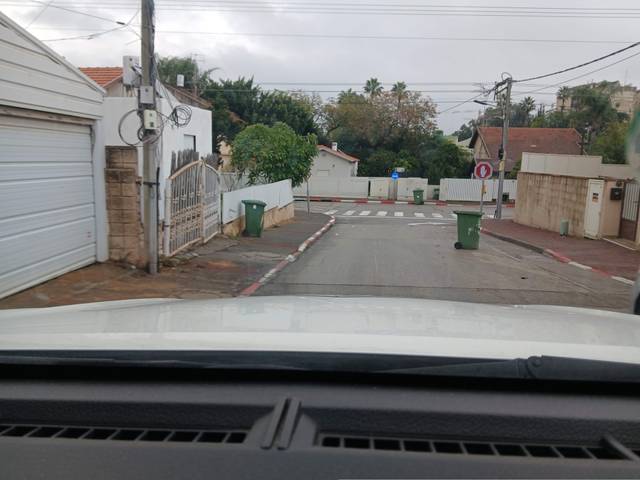
Region: Israel
Coordinates: 32.183, 34.881